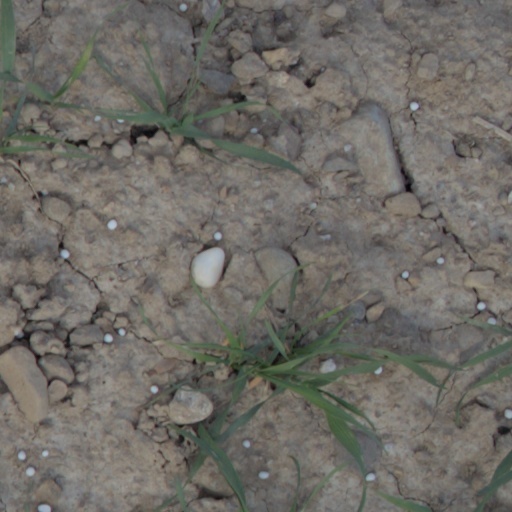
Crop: wheat